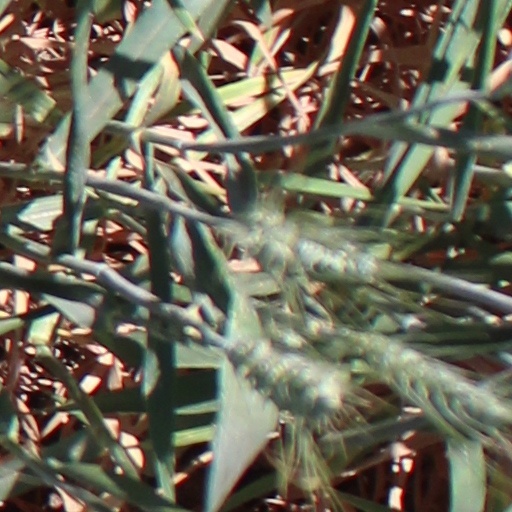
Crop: wheat